Tremont Baptist Church

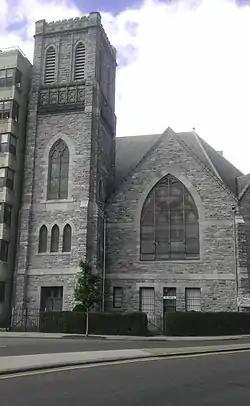
Looking west at Tremont Baptist Church, 2012

Tremont Baptist Church is an American historic Baptist church, located at 324 East Tremont Avenue in the Bronx, New York City, New York.